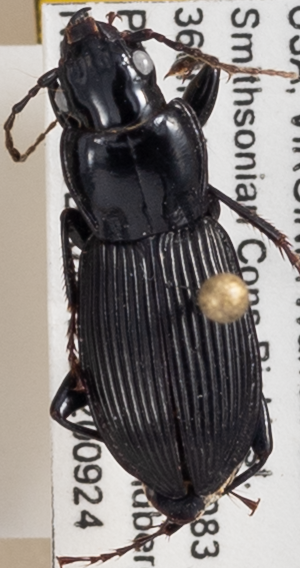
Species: Pterostichus coracinus
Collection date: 2020-09-24
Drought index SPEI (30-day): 0.662
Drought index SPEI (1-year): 0.38
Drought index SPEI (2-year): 1.01